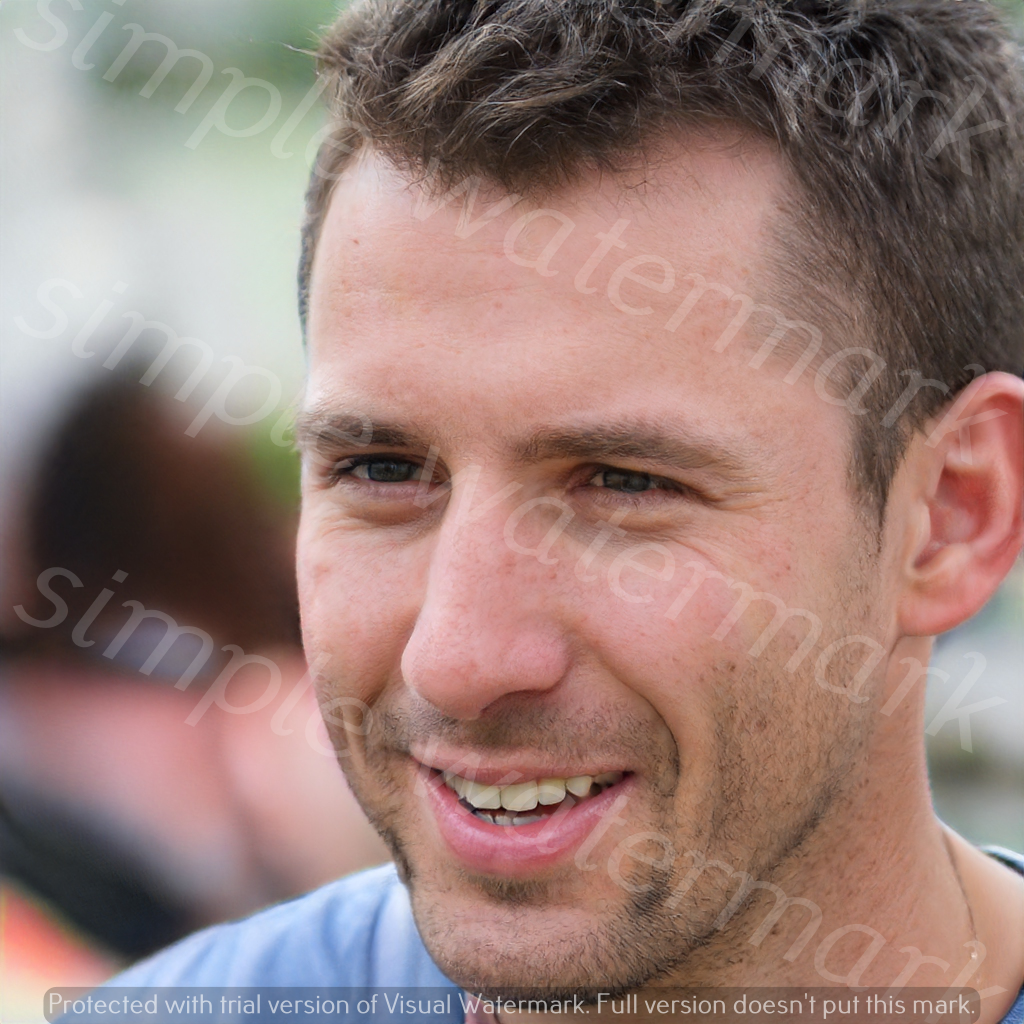
Label: Watermark